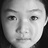
Emotion: neutral